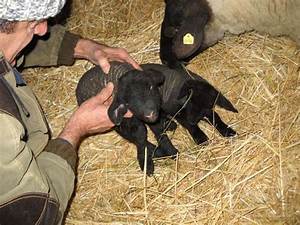
Label: sheep